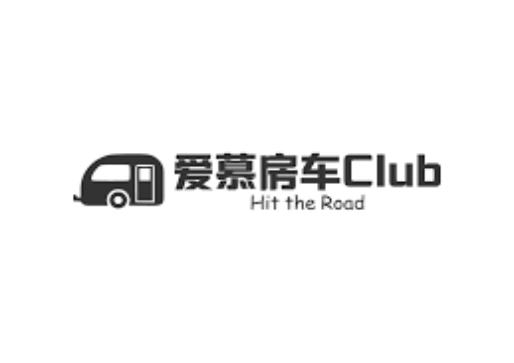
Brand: AIMER
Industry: Clothes